Melanie Cruise

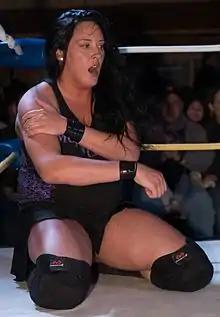
Cruise post-match in 2016

Melanie Goranson (born January 7, 1987) is an American former professional wrestler, better known by her ring name Melanie Cruise. She is best known for her appearances in All Elite Wrestling (AEW), SHIMMER and POWW Entertainment. She currently performs for several Northern United States–based independent promotions and was the first Resistance Pro Wrestling Women's champion.